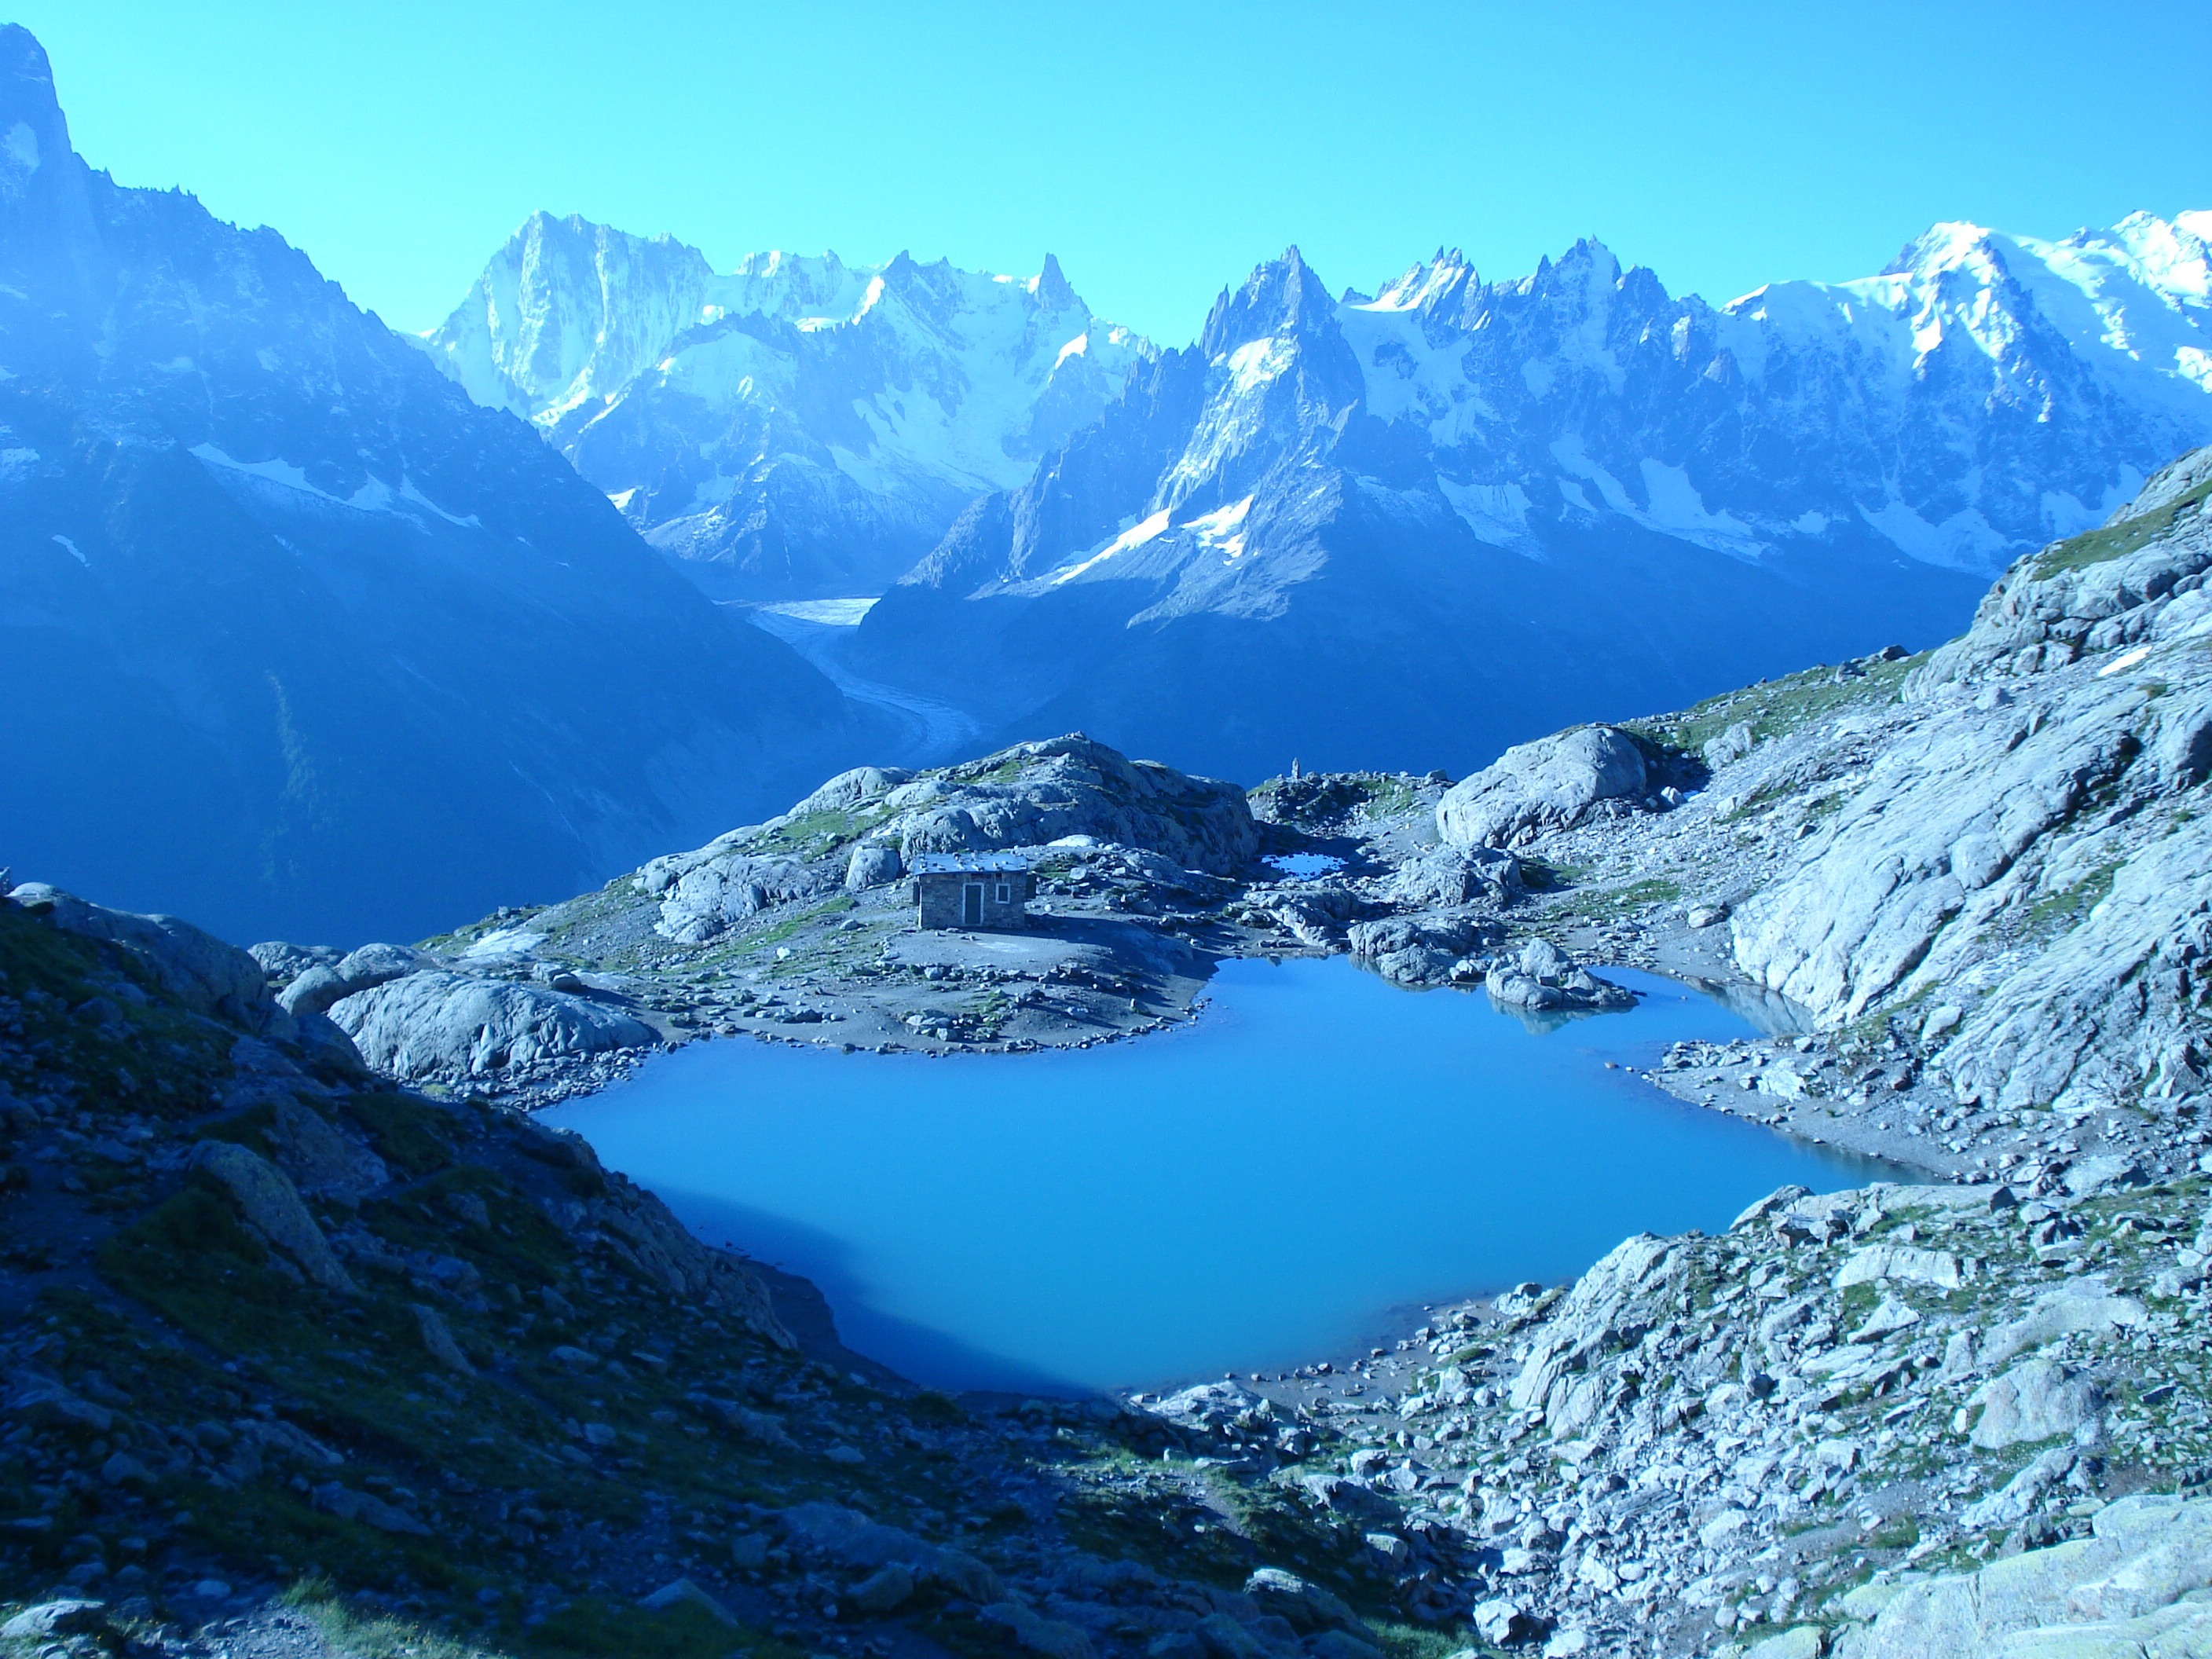
mountain, lake, valley, mountain range, glacier, fjord, ridge, massif, alps, plateau, suspended, fell, cirque, crater lake, moraine, landform, mountain pass, high mountain, glacial lake, geographical feature, mountainous landforms, glacial landform, geological phenomenon